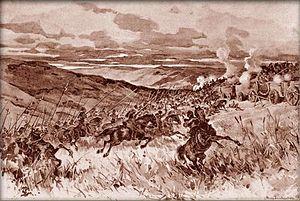
Cette page concerne l'année 1420 du calendrier julien.